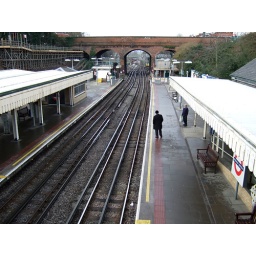
The train under the bridge is heading to Mill Hill East.